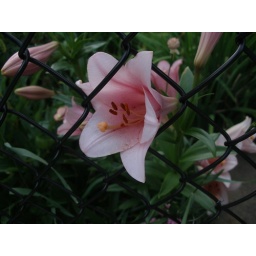
A lovely face of the lily is now caught in the fence which defines the garden.